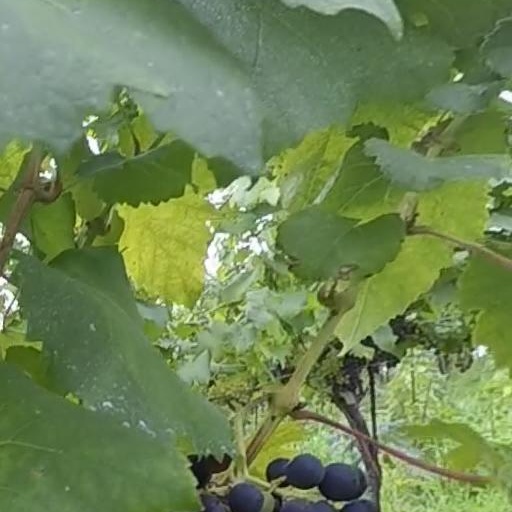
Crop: grape